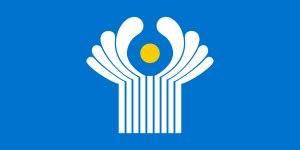
1991 est une année commune commençant un mardi.
La Communauté des États indépendants est une entité intergouvernementale composée de 10 des 15 anciennes républiques soviétiques de l'URSS. Conformément à ses instruments constitutifs, les accords de Minsk et d’Alma-Ata, la CEI est dépourvue de personnalité juridique internationale. Pour cette raison, cette communauté des anciennes républiques soviétiques n’est pas une organisation internationale au sens strict.
La géopolitique de la Russie est l'ensemble de la politique étrangère menée par l'État russe, la Russie, depuis la fin du XXᵉ siècle. Déjà amorcé durant le second mandat de Boris Eltsine et poursuivi de manière plus significative par son successeur Vladimir Poutine, le redressement de la diplomatie russe, après la période de confusion à la suite du démembrement de l'Union soviétique, s'est surtout basé sur un réalisme politique dont les principales préoccupations se rapportent aux intérêts nationaux de la Russie. La volonté des dirigeants russes de retrouver l'ancien prestige de leur pays comme superpuissance est l'un des points les plus marquants en ce début de XXIᵉ siècle.